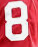
Number: 8